Ford GT40

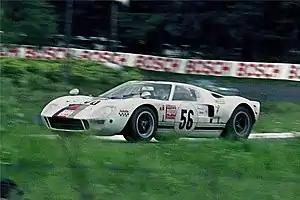
A GT40 Mk I competing in the 1969 Nurburgring 1000 km race

The experience gained in 1964 and 1965 allowed the 7-liter Mk II to dominate the following year. In February, the GT40 again won at Daytona. This was the first year Daytona was run in the 24 hour format and Mk II's finished 1st, 2nd, and 3rd. In March, at the 1966 12 Hours of Sebring, GT40s again took all three top finishes, with the X-1 Roadster first, a Mk II taking second, and a Mk I in third. Then in June, at the 24 Hours of Le Mans, the GT40 achieved yet another 1–2–3 result.